Marquess of Anglesey

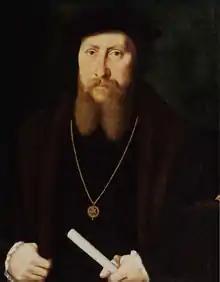
William Paget, 1st Baron Paget.

The Paget family descends from Sir William Paget, a close adviser to Henry VIII, who in 1553 was summoned to Parliament as Lord Paget de Beaudesert. His younger son, the third Baron, was a Catholic opponent of Elizabeth I. In 1589, he was attainted and his title forfeited. However, his son, the fourth Baron, was restored to the title in 1604. In contrast to his father, he was a prominent Protestant. He was succeeded by his son, the fifth Baron. He was Lord Lieutenant of Buckinghamshire for the parliamentarians between 1641 and 1642, when he joined the Royalists and was dismissed. His son, the sixth Baron, was Ambassador to both Austria and the Ottoman Empire. On his death, the title passed to his son, the seventh Baron. He had already been created Baron Burton, of Burton-on-Trent in the County of Stafford, in 1711, prior to succeeding to the barony of Paget in 1713. In 1714 he was further honoured when he was made Earl of Uxbridge, in the County of Middlesex. However, the earldom and barony of Burton became extinct on the death of his grandson, the second Earl (son of Thomas Catesby Paget, Lord Paget), in 1769.